The Siege of Jerusalem

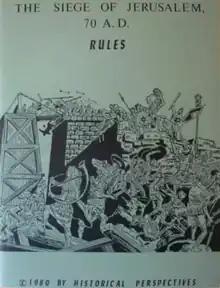
Historical Perspective's 2nd edition Rulebook, 1980

The Siege of Jerusalem, 70 A.D. is a board wargame published by Historical Perspectives in 1976 that simulates the Roman attack on Jerusalem by Cestius Gallus. The game was subsequently bought by Avalon Hill, revised and republished in 1989.